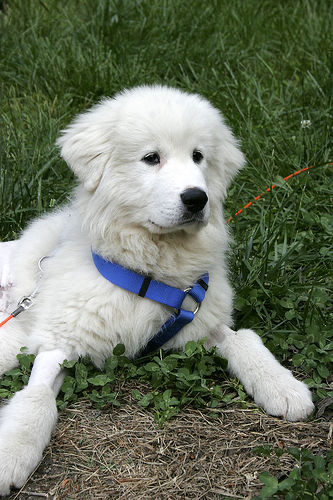
Animal: dog
Breed: great pyrenees